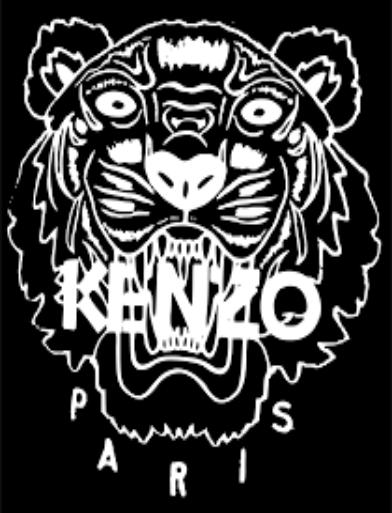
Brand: Kenzo
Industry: Clothes